Daniel R. and Sophia G. Page House

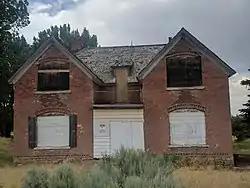

The Daniel R. and Sophia G. Page House is one of a number of outbuildings on the Page Ranch property in Iron County, Utah. Built in 1900, this two-story house is the primary house on the property and the only building on the property that is currently listed on the National Register of Historic Places. It is located on Pinto Road (Forest Service Road NF-009), east of Pinto, Hamblin, and State Route 18.